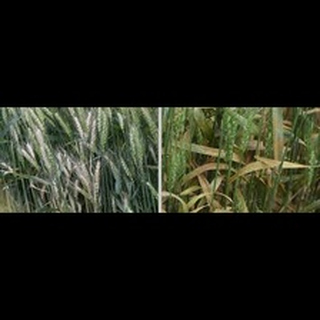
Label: wheat_common_root_rot